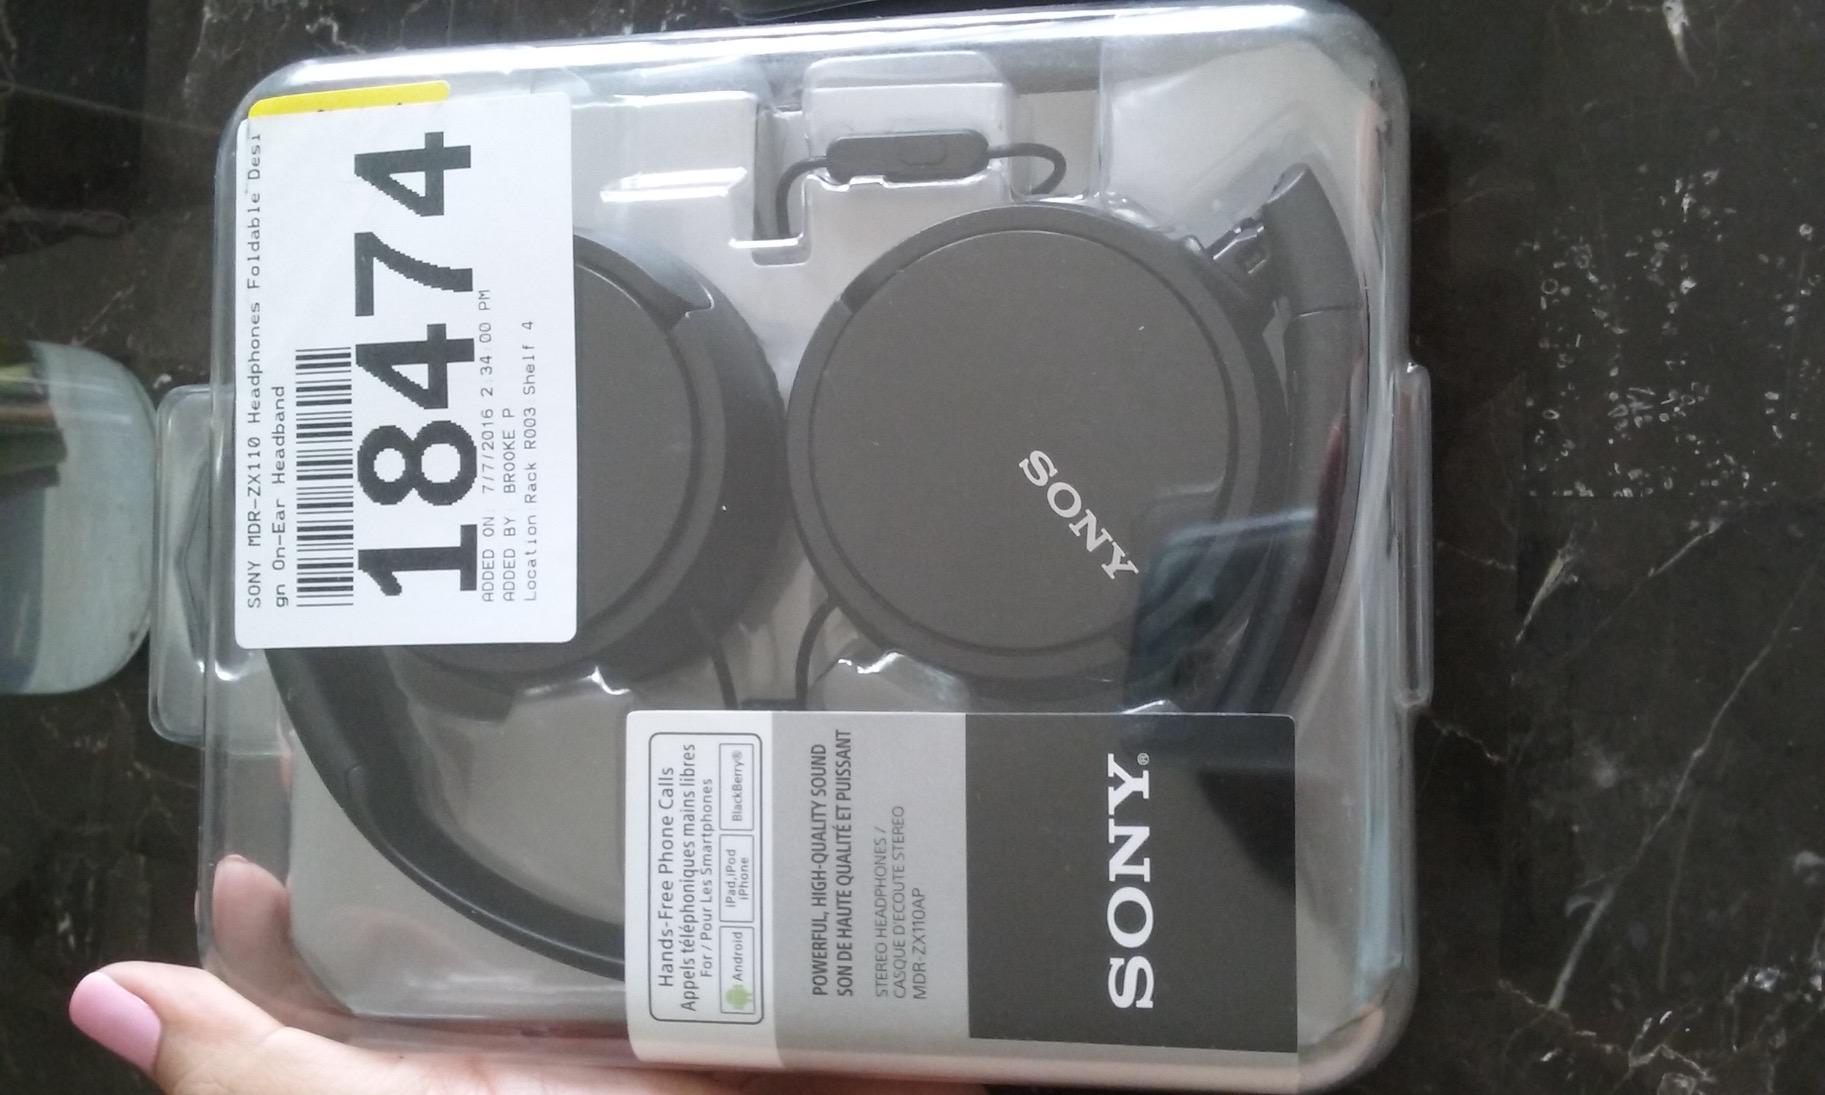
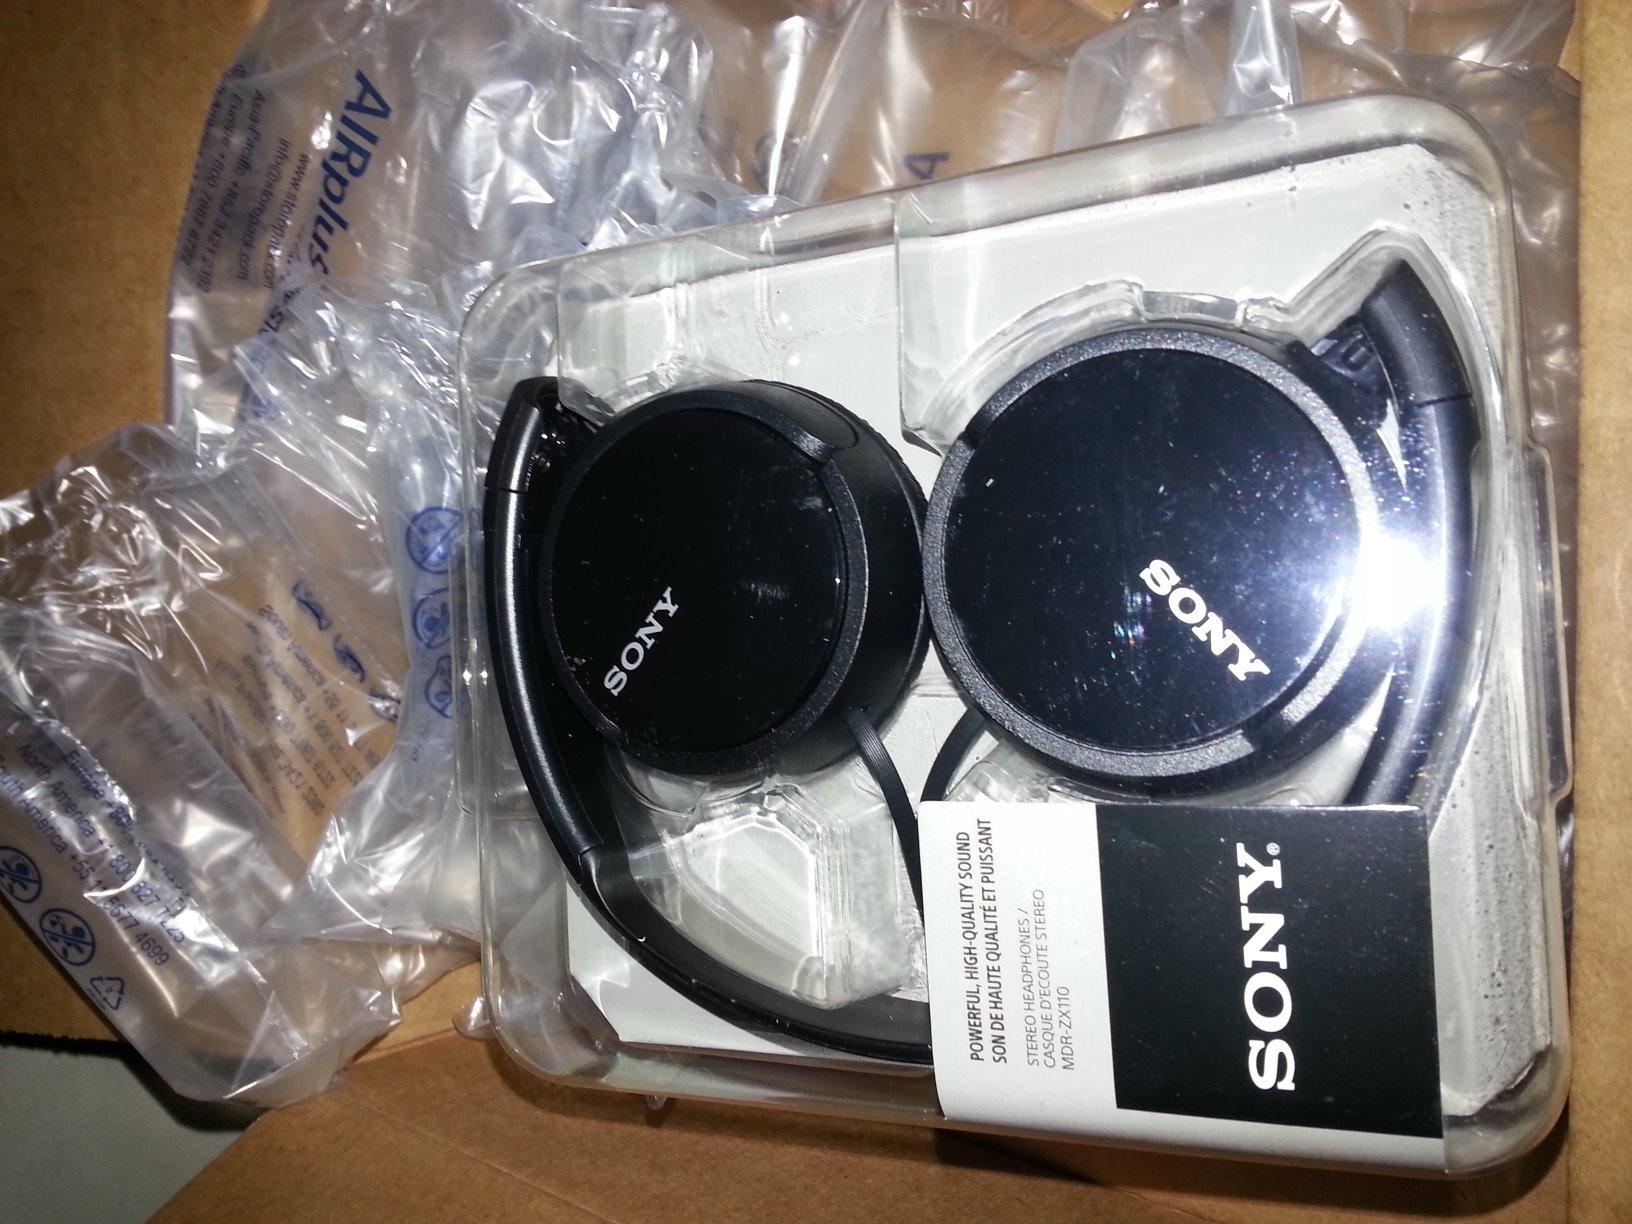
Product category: headphones
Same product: yes